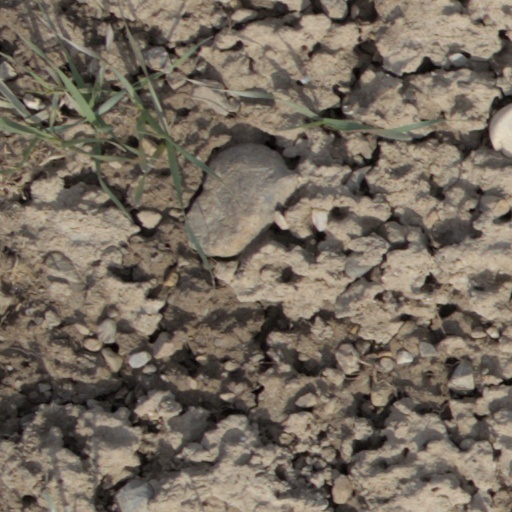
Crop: wheat